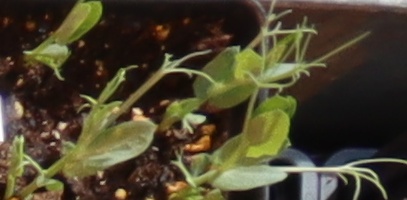
Label: Field Pea